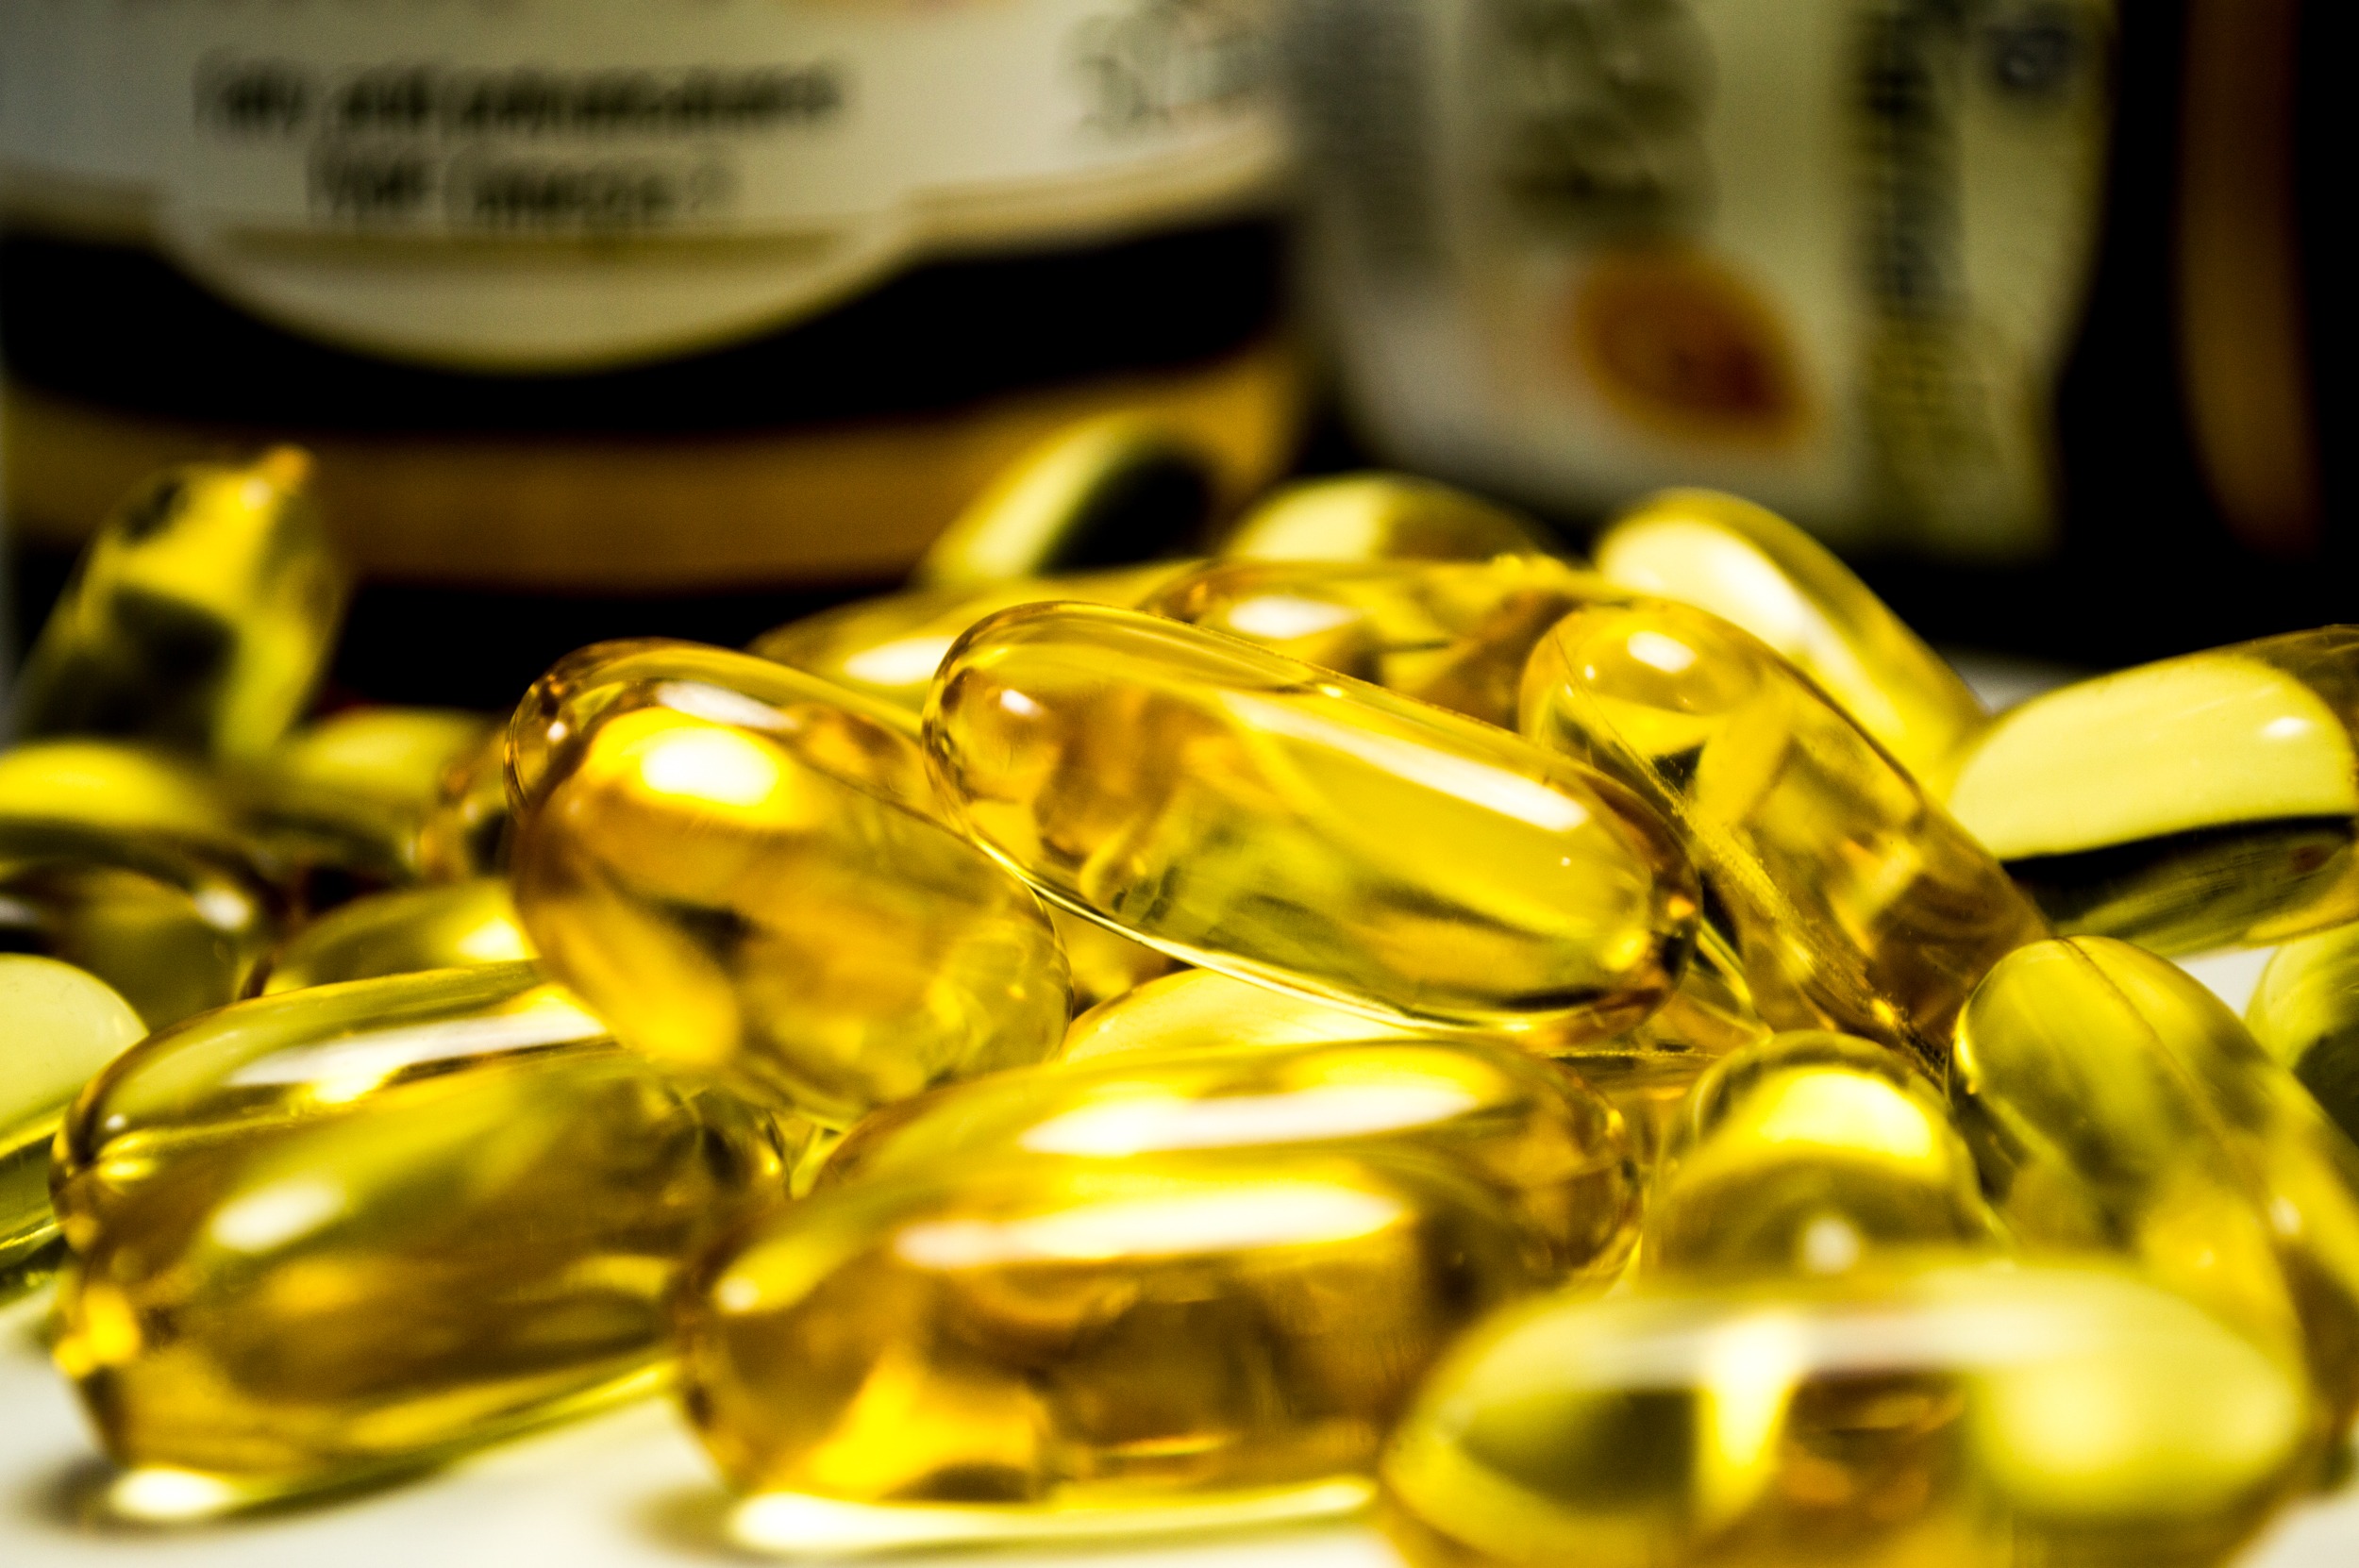
food, metal, yellow, medicine, close up, capsule, gold, drugs, macro photography, dietary supplement